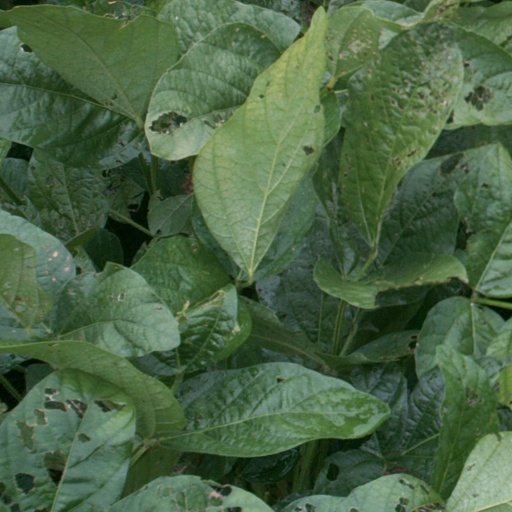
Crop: soybean